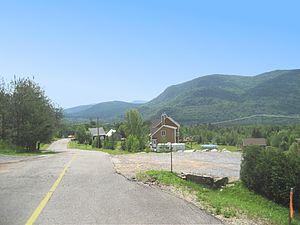
Chemin Presqu'ile à St-Adolphe Stoneham, Québec, Canada
Stoneham-et-Tewkesbury est une municipalité de cantons unis de la province de Québec située dans la municipalité régionale de comté de La Jacques-Cartier, région administrative de la Capitale-Nationale. Elle est située à la porte de la réserve faunique des Laurentides et sur la route qui relie Québec à la région du Saguenay–Lac-Saint-Jean.